Long Beach, California

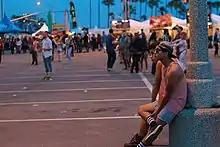
Two young men at the Long Beach Lesbian and Gay Pride Parade and Festival in 2015.

The 2010 United States Census reported that Long Beach had a population of 462,257. The population density was . The racial makeup of Long Beach was 213,066 (46.1%) White, 62,603 (13.5%) Black or African American, 3,458 (0.7%) Native American, 59,496 (12.9%) Asian (4.5% Filipino, 3.9% Cambodian, 0.9% Vietnamese, 0.6% Chinese, 0.6% Japanese, 0.4% Indian, 0.4% Korean, 0.2% Thai, 0.1% Laotian, 0.1% Hmong), 5,253 (1.1%) Pacific Islander (0.8% Samoan, 0.1% Guamanian, 0.1% Tongan), 93,930 (20.3%) from other races, and 24,451 (5.3%) from two or more races. Hispanic or Latino of any race were 188,412 persons (40.8%). 32.9% of the city's population was of Mexican heritage. Non-Hispanic Whites were 29.4% of the population in 2010, down from 86.2% in 1970.